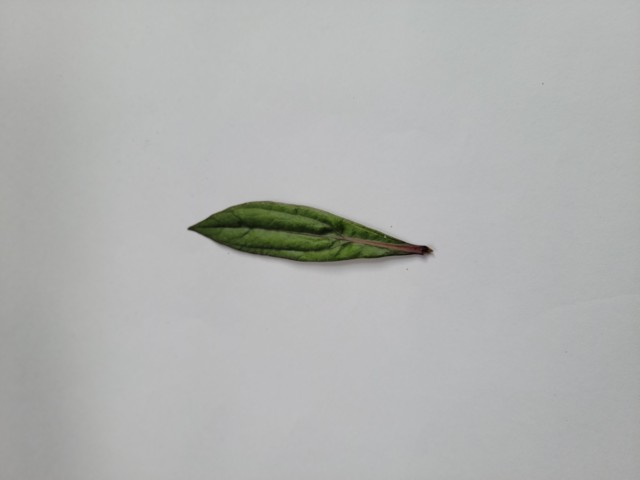
Plant: ayapan